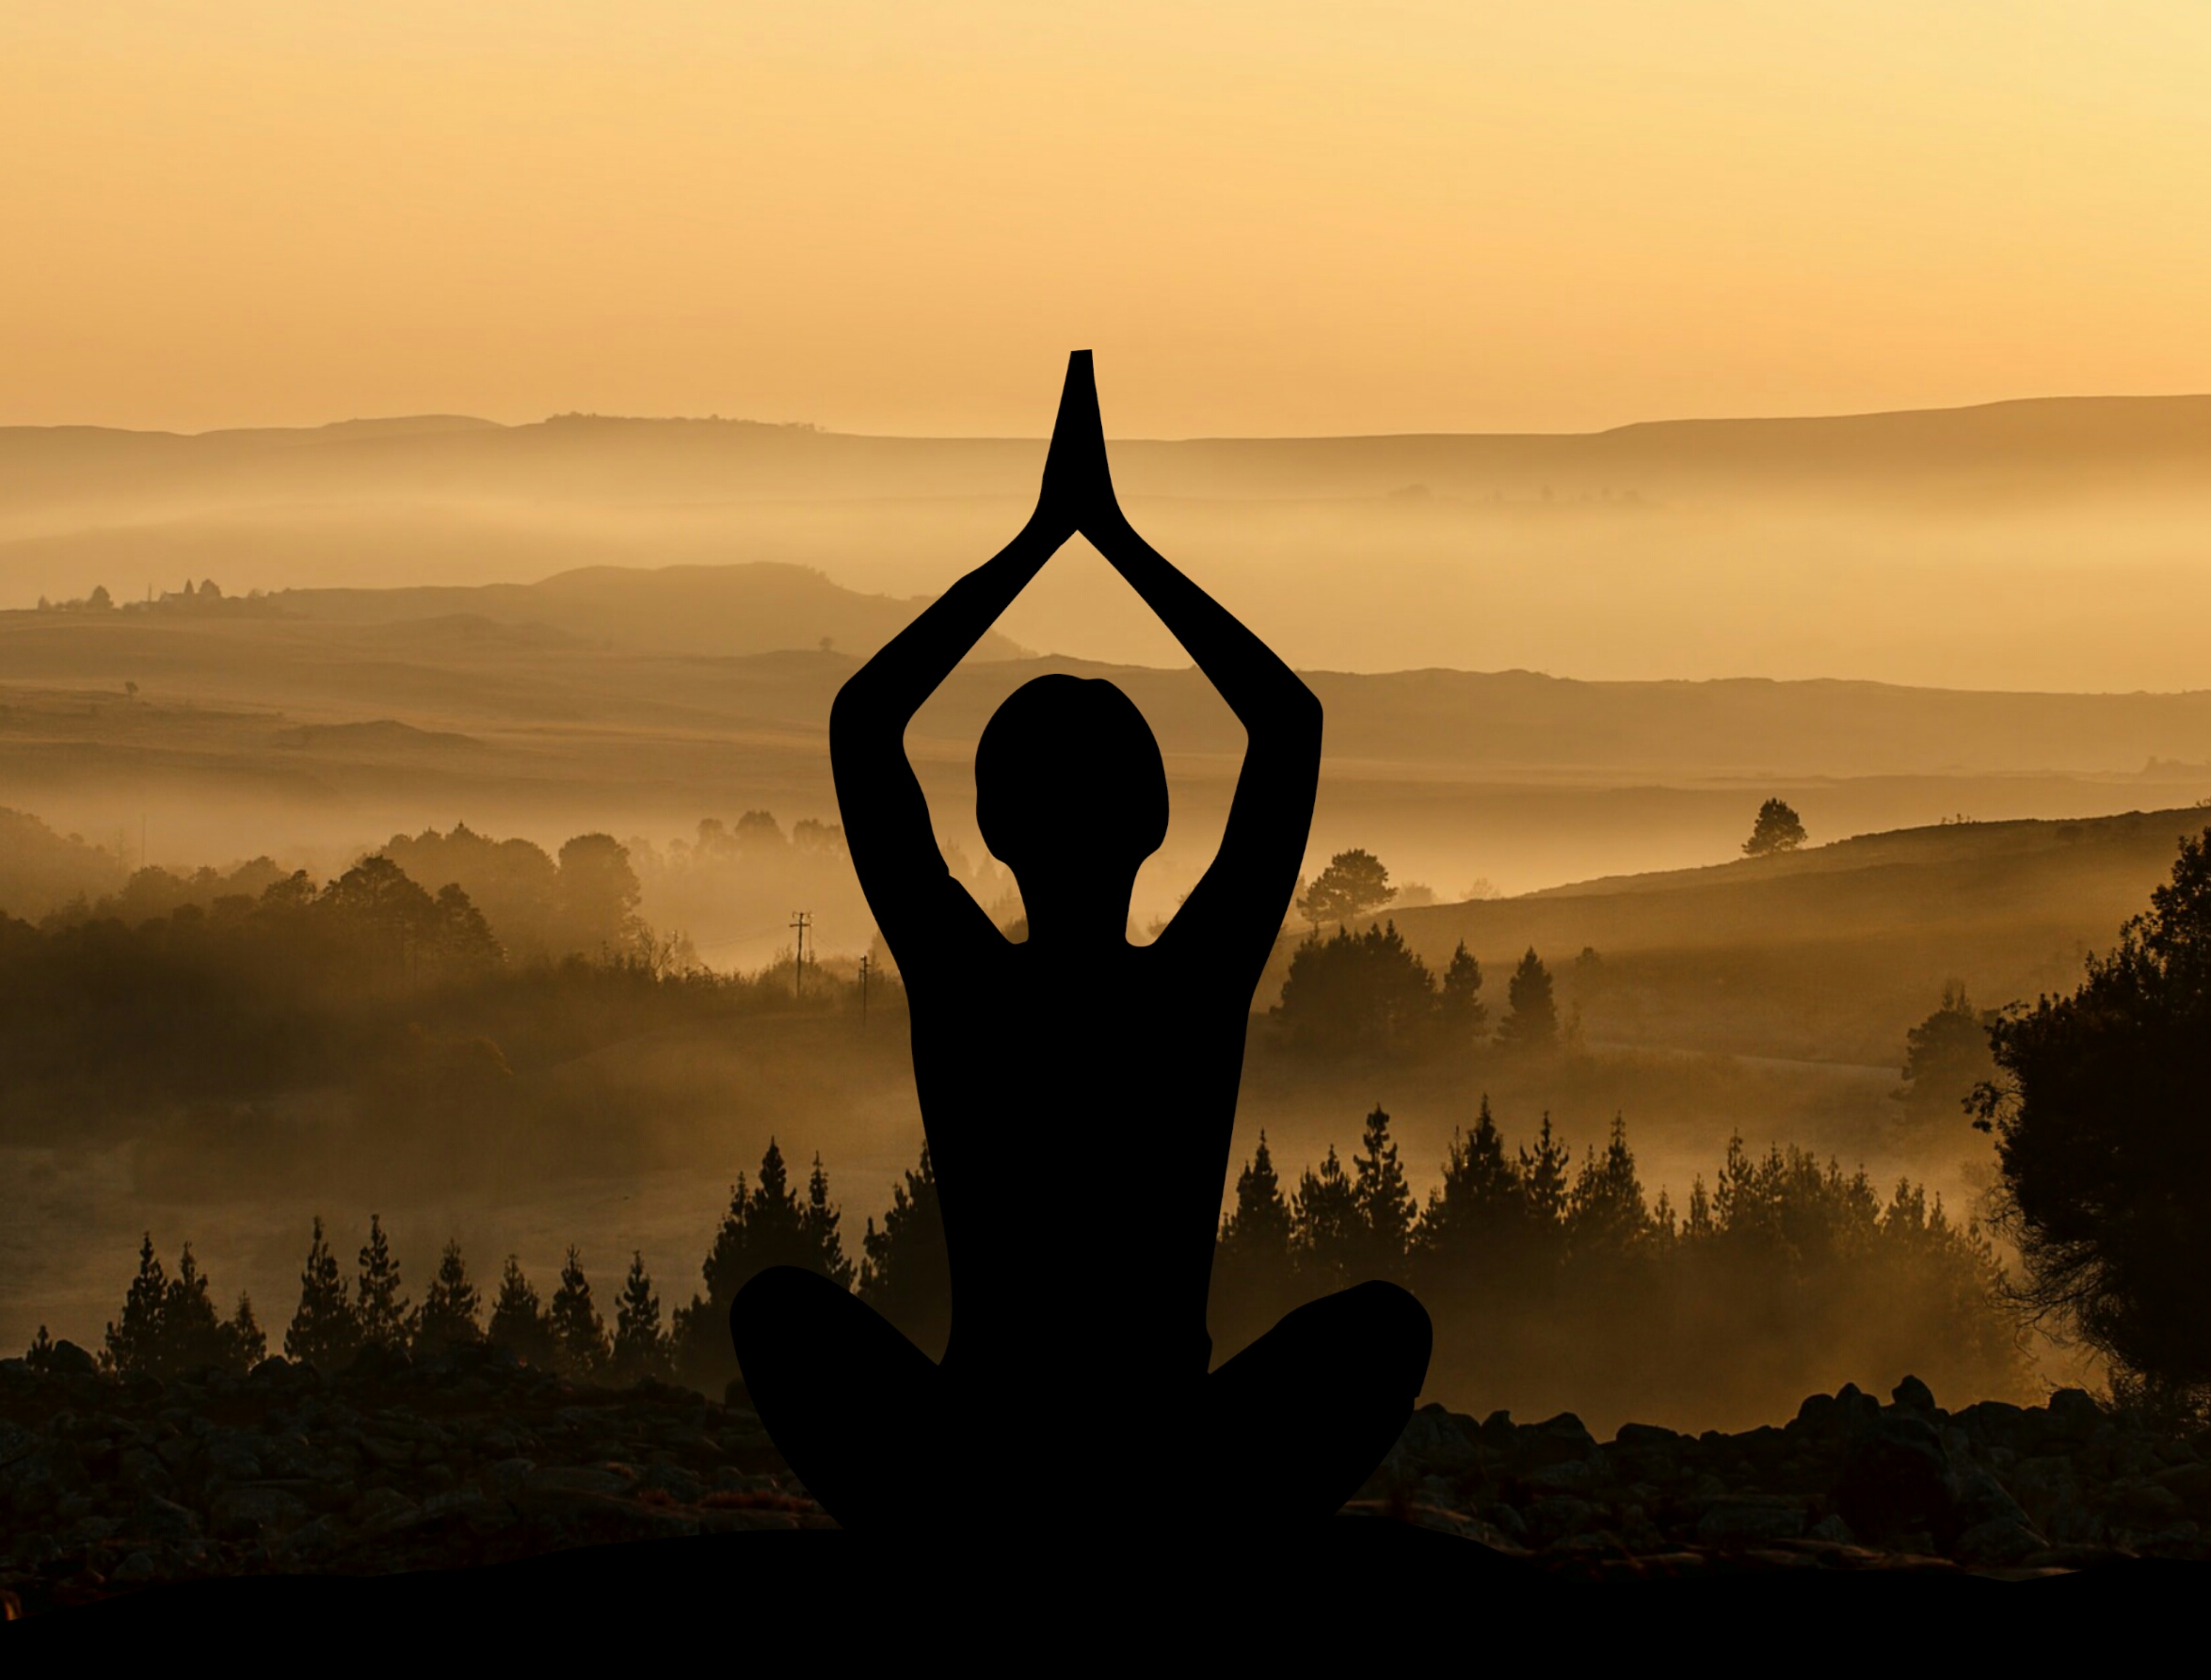
meditate, meditation, peaceful, silhouettes, sunset, tranquil, yoga, free photos, royalty free, sunrise, sky, dawn, morning, silhouette, atmosphere, tree, calm, dusk, ecoregion, evening, mist, landscape, computer wallpaper, stock photography